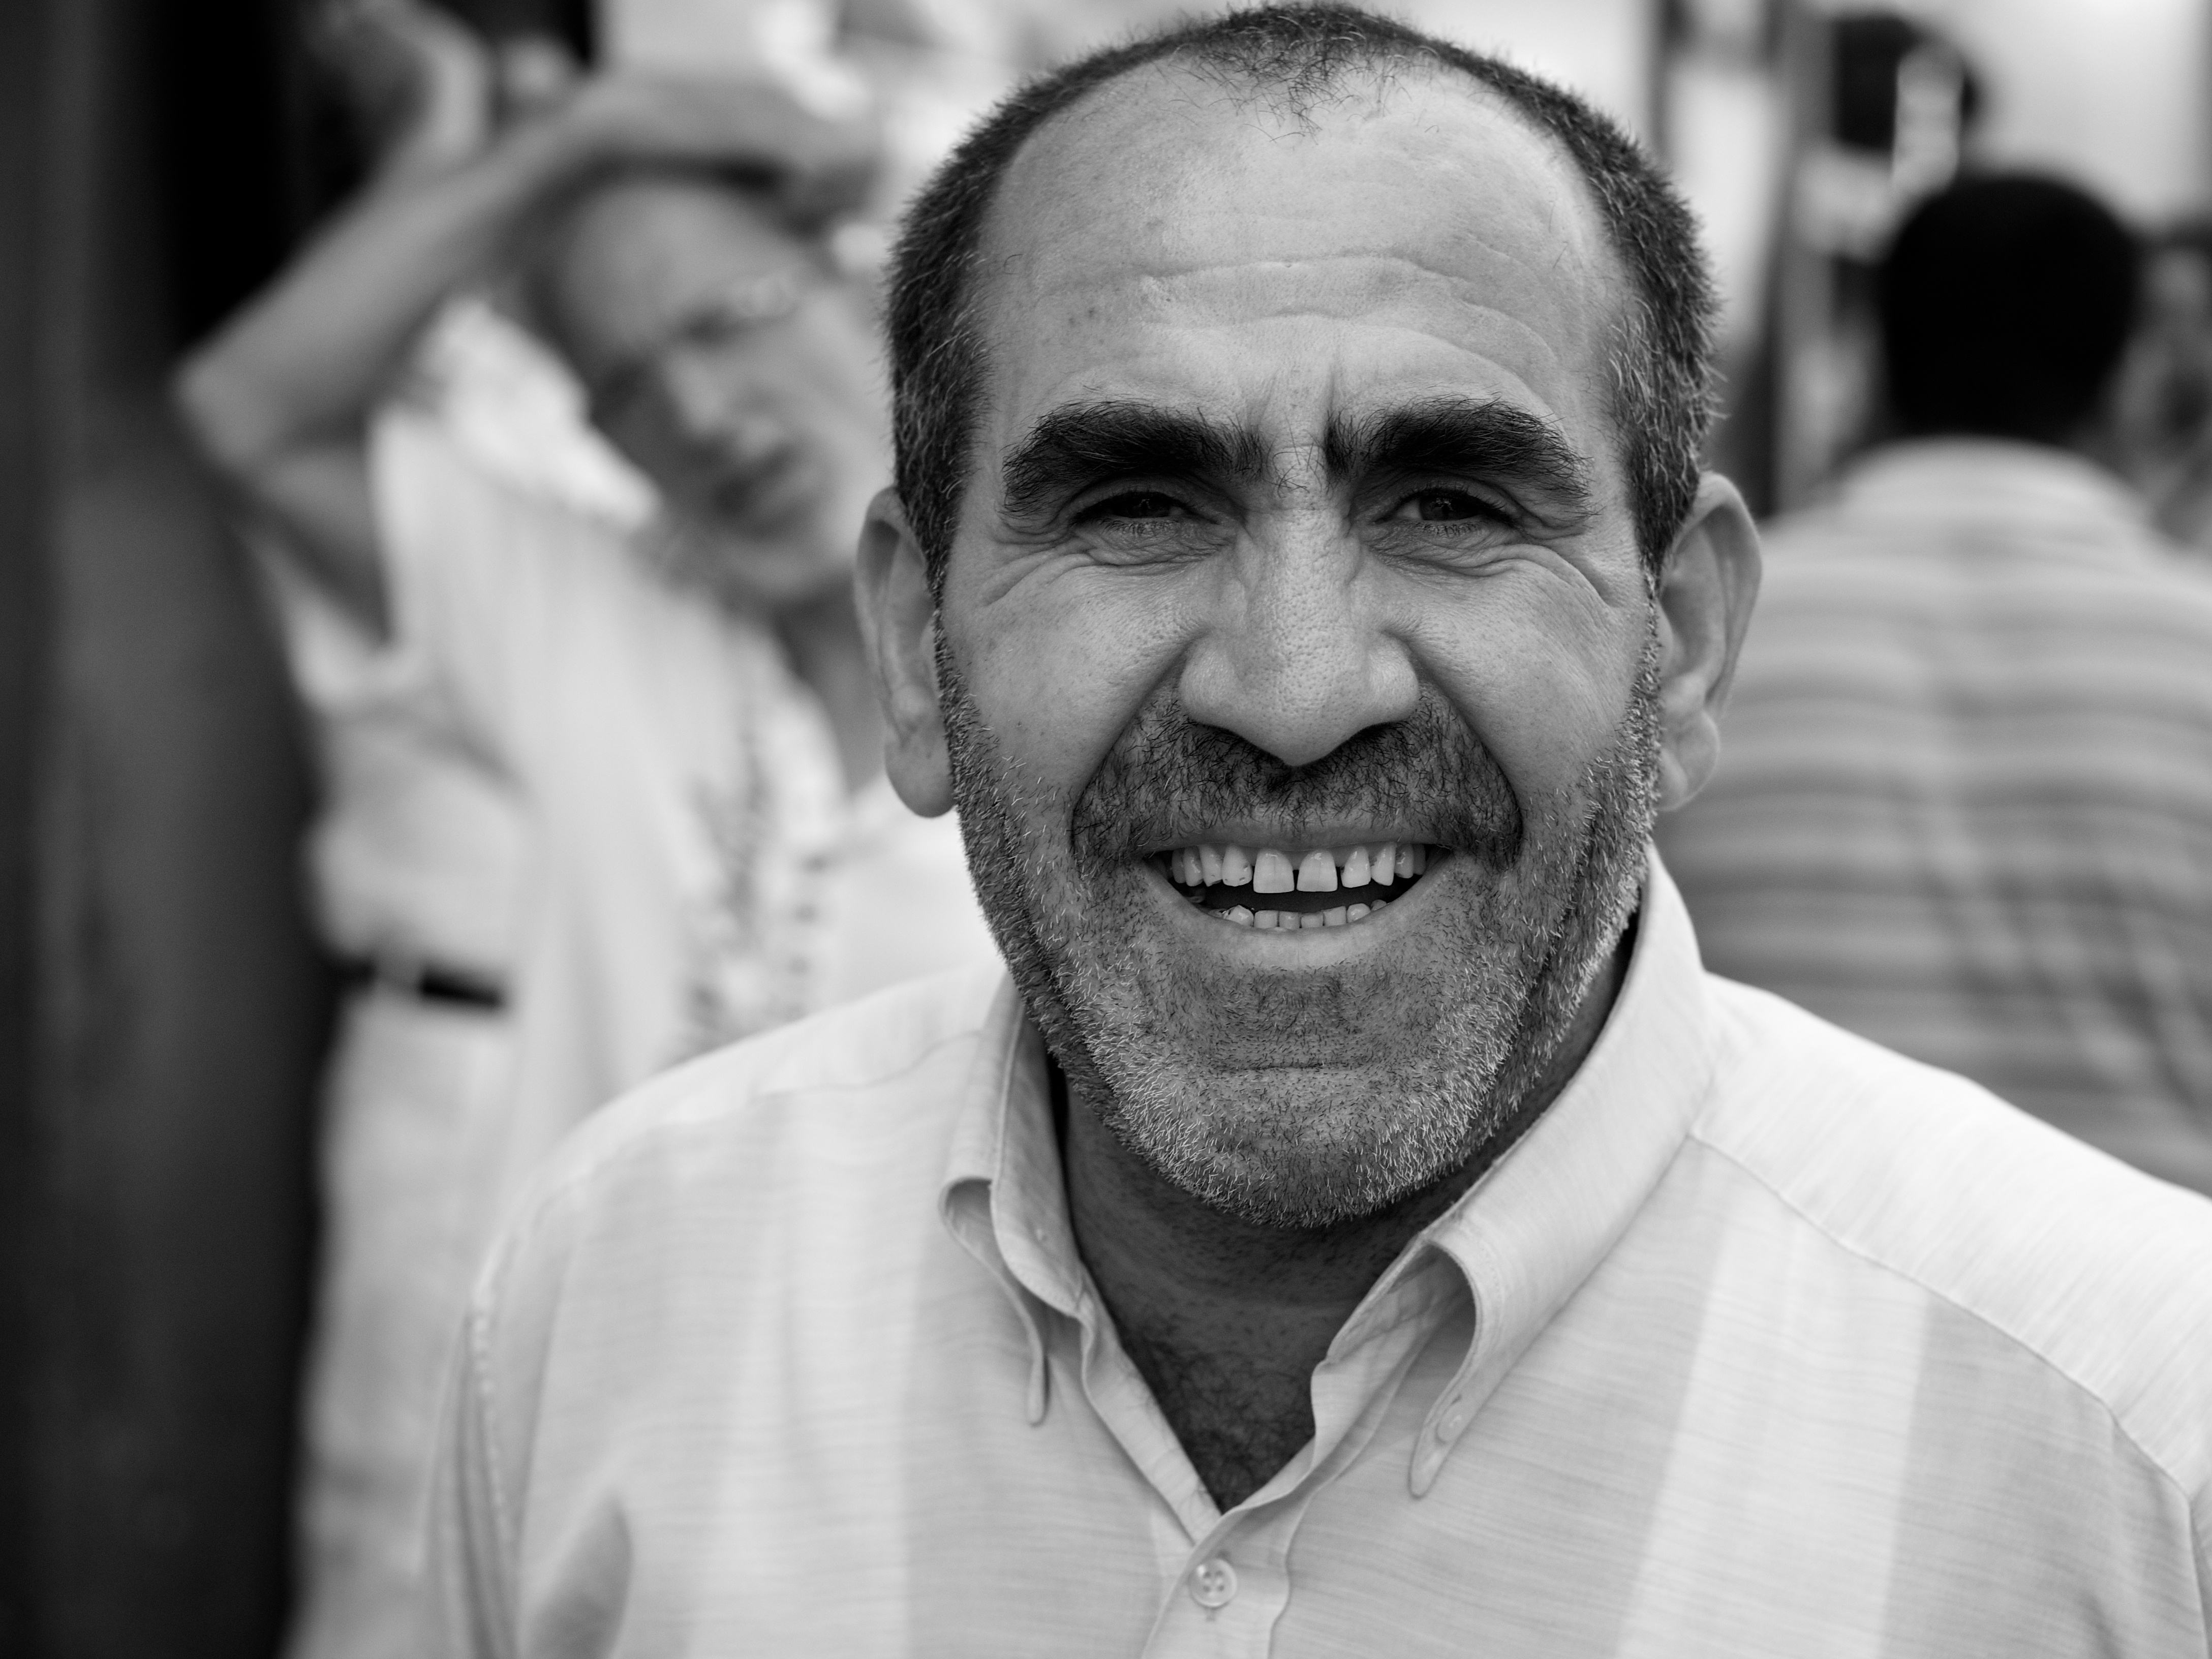
man, person, black and white, people, white, street, photography, ebook, male, portrait, training, black, monochrome, facial expression, smile, streetphotography, flickr, thomas, video, olympus, photograph, omd, fuji, leica, emotion, monochrom, leuthard, hcb, thomasleuthard, streettogs, monochrome photography, facial hair